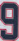
Number: 9